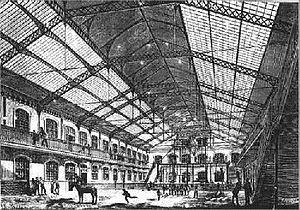
Gravure de 1875 du hall de l'École Monge, devenu en 1895 lycée carnot, Paris. Construit par Gustave Eiffel.
Le lycée Carnot est un établissement français d'enseignement secondaire et supérieur, situé 145, boulevard Malesherbes à Paris, dans le 17ᵉ arrondissement.